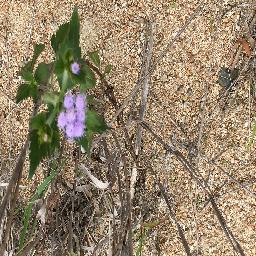
Label: siam_weed